Ride a Violent Mile

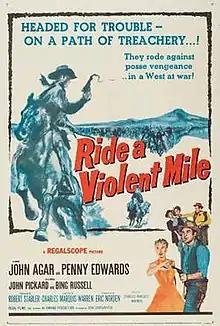
Theatrical release poster

Ride a Violent Mile is a 1957 American Western film directed by Charles Marquis Warren and written by Eric Norden. The film stars John Agar, Penny Edwards, John Pickard, Bing Russell, Richard Shannon and Charles H. Gray. The film was released on November 24, 1957, by 20th Century Fox.